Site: brandenburg
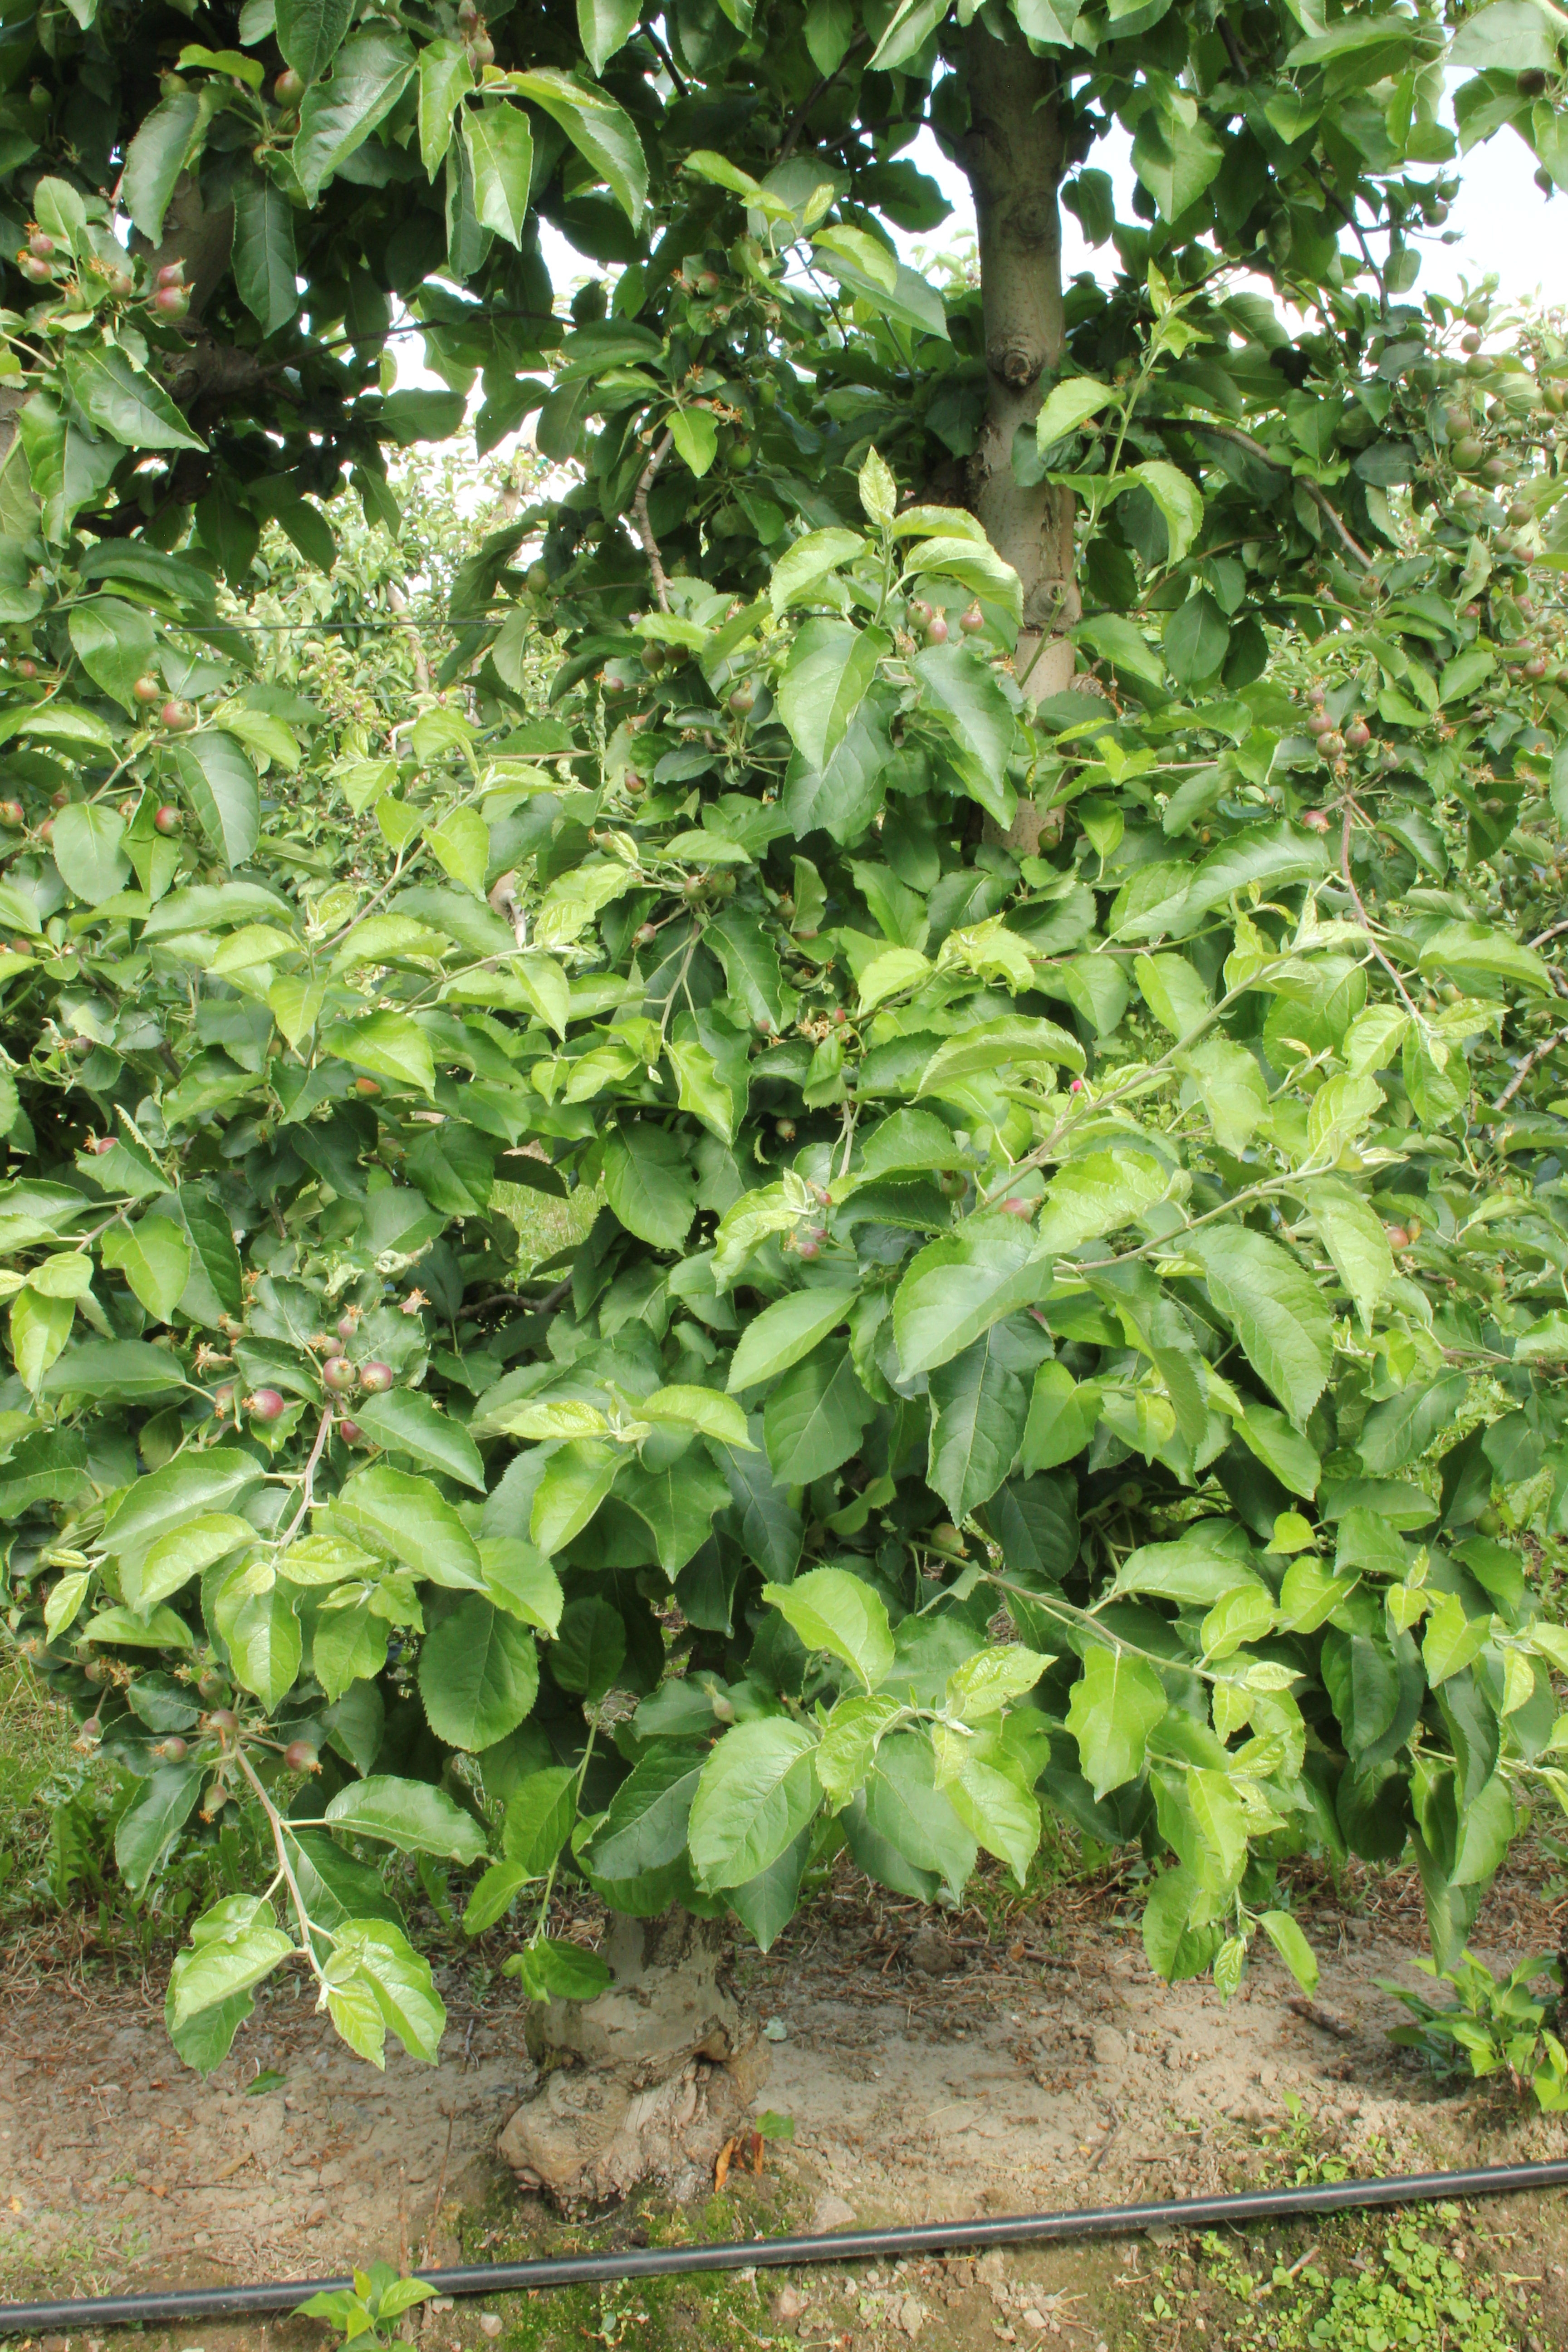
Growth stage (BBCH 72): Development of fruit